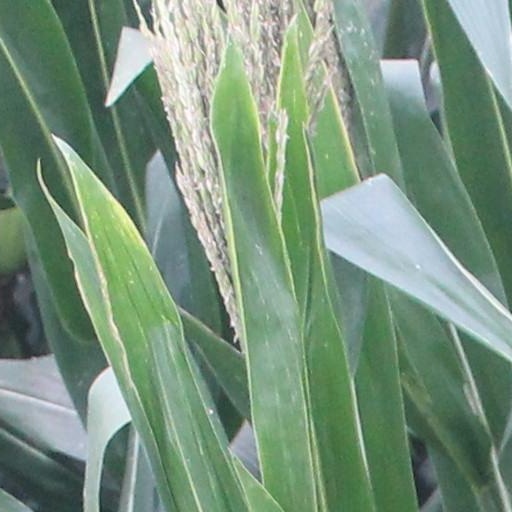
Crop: maize; corn